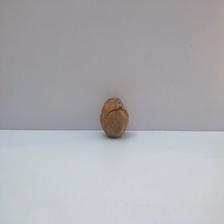
Size: Spoiled